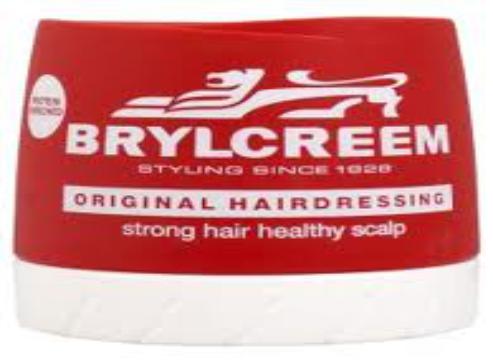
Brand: Brylcreem
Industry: Necessities